Mendelssohn Foundation

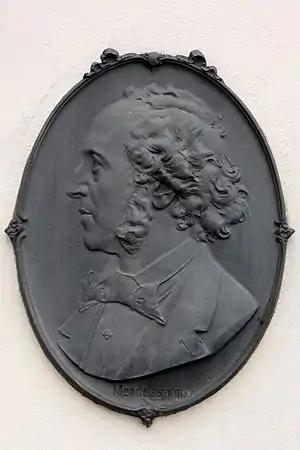

Originally set up in 2003 as a fiduciary foundation, the Mendelssohn Foundation's legal status was changed in 2012 by the Leipzig city authorities, here operating in partnership with the already registered "Mendelssohn House International Mendelssohn Foundation" (""Mendelssohn-Haus Internationale Mendelssohn Stiftung""). This was when the Felix Mendelssohn Bartholdy Foundation became a not-for-profit independent foundation, governed according to civil law. The constitution of the restructured foundation was drawn up on 28 November 2011, and the city's financial and legal participation was agreed at a council meeting on 18 July 2012. The Mendelssohn House and the Mendelssohn Museum, together with the museum site at Goldschmidtstraße 12, were brought into the foundation. Acceptance of the new arrangements by the followed on 28 August 2012.